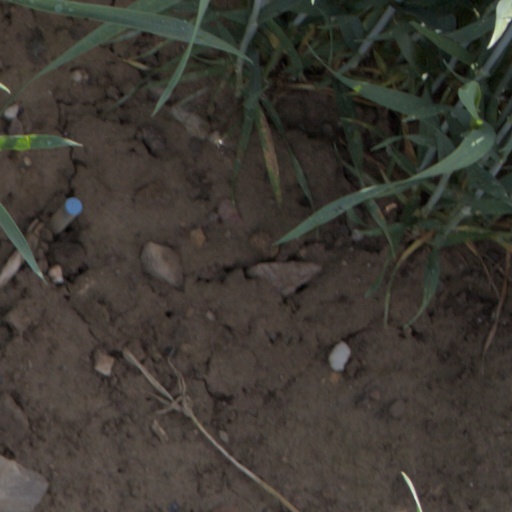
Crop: wheat